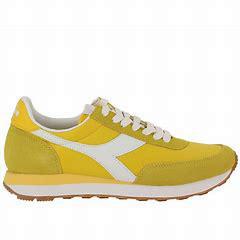
Brand: Diadora
Model: 100